Mosby's Raid on Herndon Station

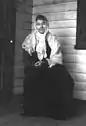

The Hanna House – At the time of the raid, Nathaniel and Kitty Hanna were living in a small cottage located on the site which is now the location of the Main Street bank on 727 Locust Street. Prior to their small cottage home, the Hanna's lived in a small white house located at 681 Monroe Street in downtown Herndon. The house is still standing and is now the home of a hair salon. The older residents of the town still refer to the home as the Hanna House.